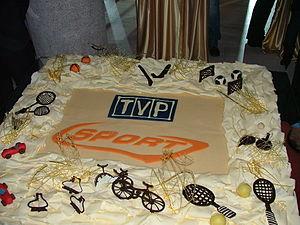
TVP sport est un chaine de télévision polonaise consacrée au sport, elle appartient au groupe Polonais Telewizja Polska. Lancé en 2006, elle est disponible sur Cyfra +, Cyfrowy Polsat et sur le câble.